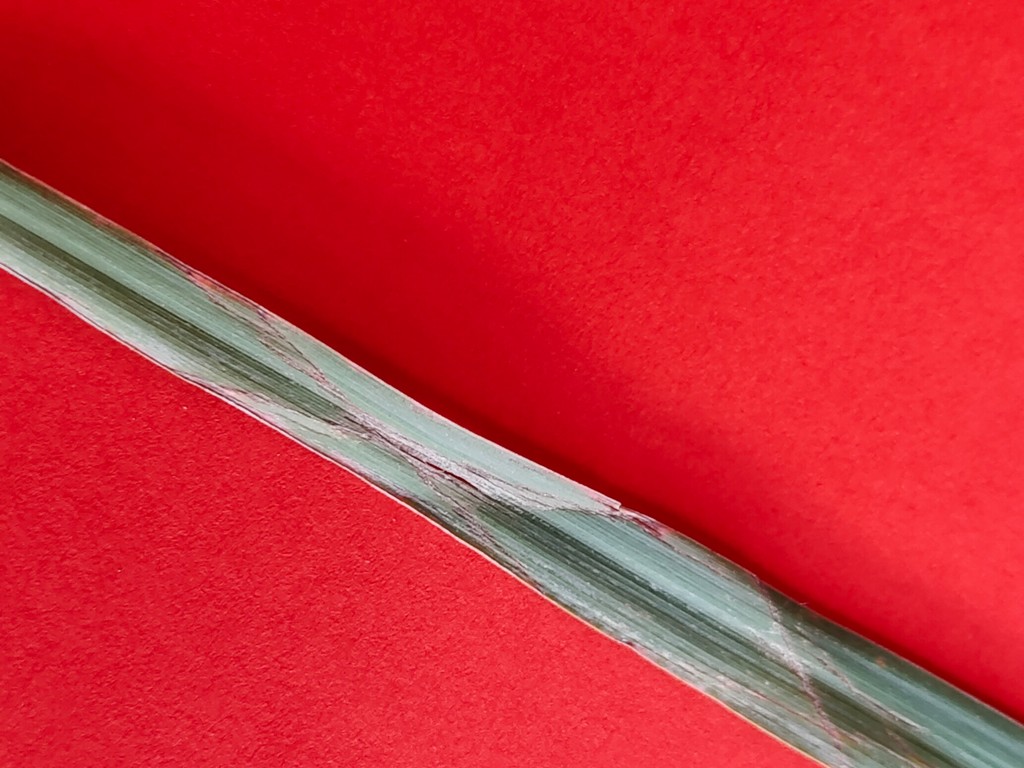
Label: Unhealthy